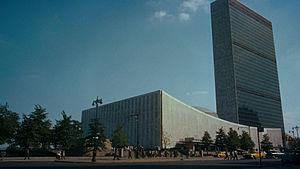
La Mort aux trousses est un film américain réalisé par Alfred Hitchcock et sorti en 1959. En 1995, le film est sélectionné par le National Film Registry pour être conservé à la bibliothèque du Congrès des États-Unis pour son « importance culturelle, historique ou esthétique ».